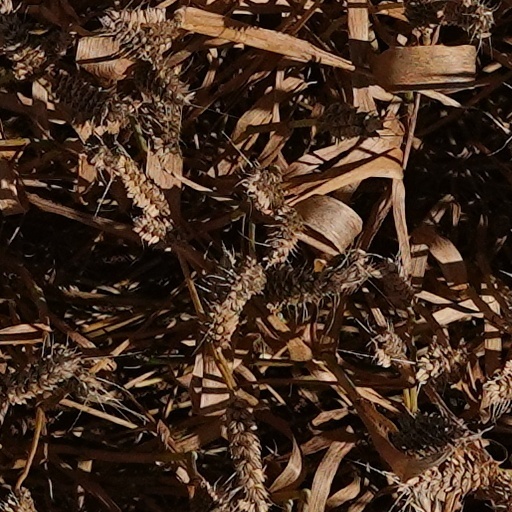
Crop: wheat